Scandals of the Ulysses S. Grant administration

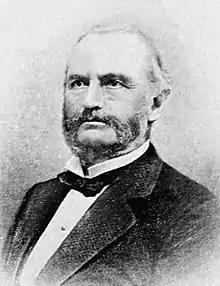
Bradley Barlow was accused of bribing Congress $40,000.

In the early 1870s, lucrative postal route contracts were given to local contractors on the Pacific coast and southern regions of the United States. These were known as "Star Routes" because an asterisk was placed on official Post Office documents. These remote routes were hundreds of miles long and went to the most rural parts of the United States by horse and buggy. Previously inaccessible areas on the Pacific coast received weekly, semi-weekly, and daily mail because of these routes. However, corruption ensued, with contractors paid exorbitant fees for fictitious routes and for providing low-quality postal service to the rural areas.